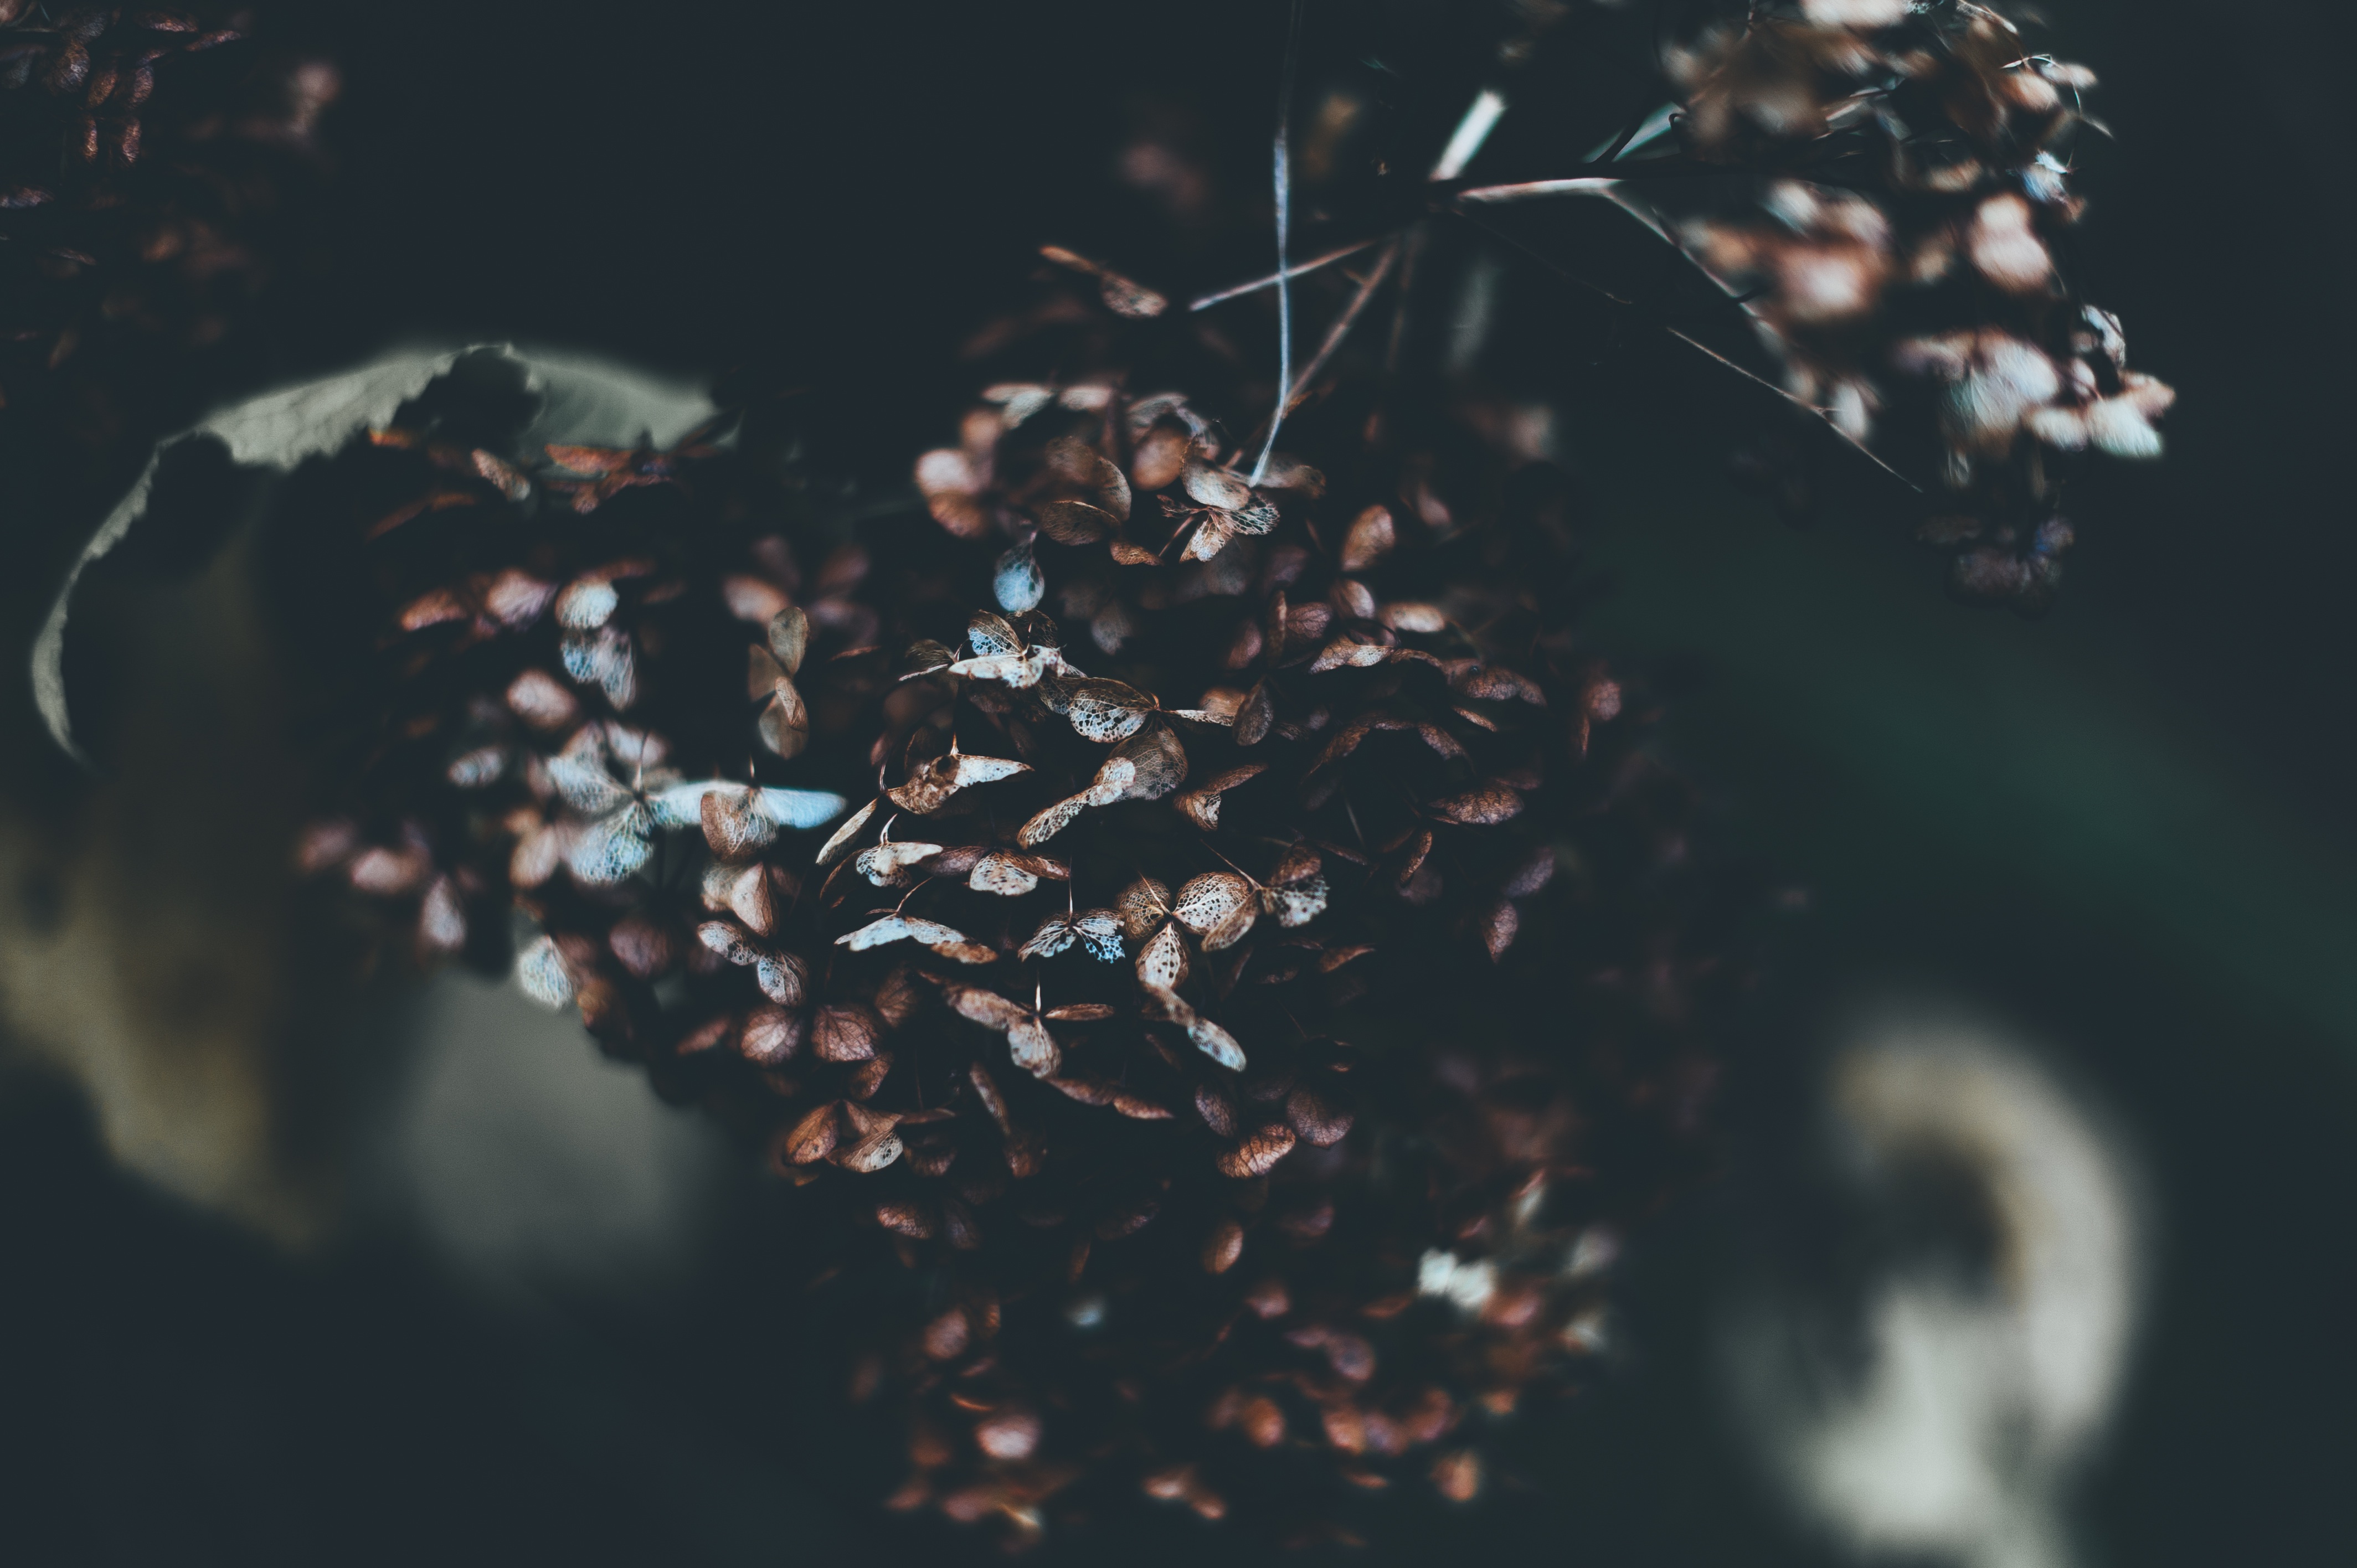
tree, water, nature, branch, light, plant, photography, sunlight, leaf, flower, reflection, darkness, black, flora, close up, macro photography, computer wallpaper